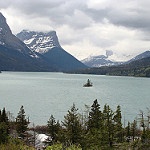
Scene: Outdoor